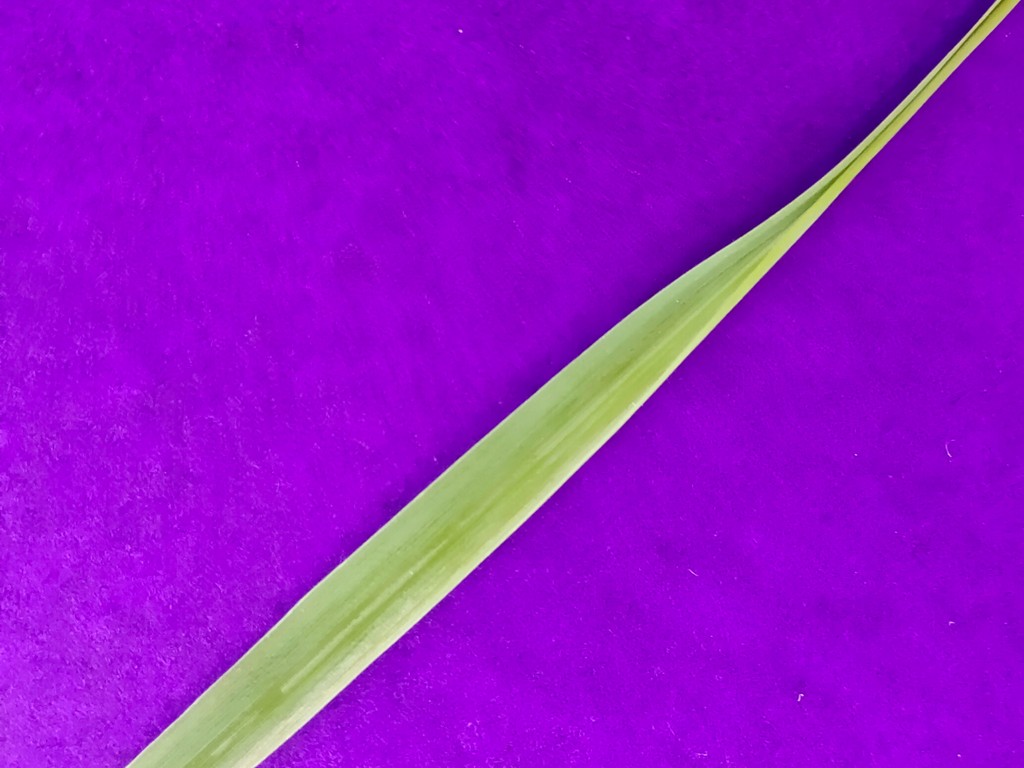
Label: Healthy